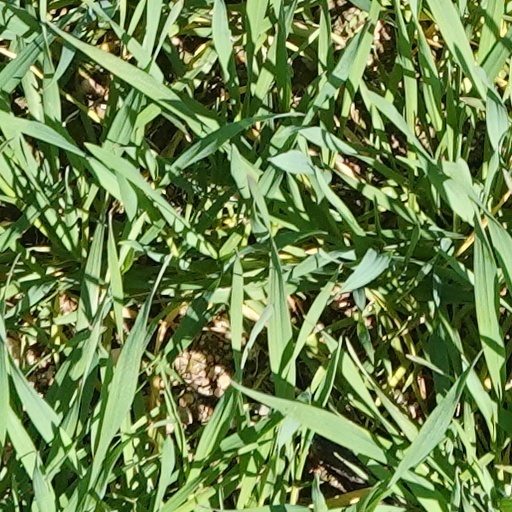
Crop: wheat